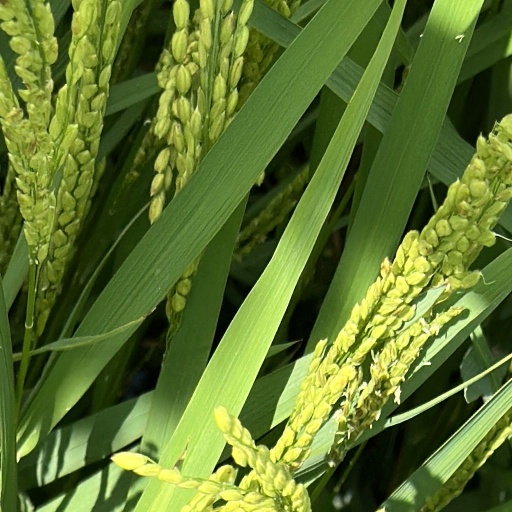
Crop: rice